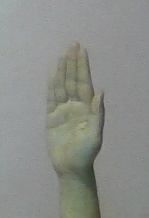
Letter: seen